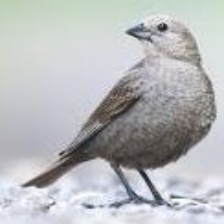
Species: BROWN HEADED COWBIRD
Scientific name: MOLOTHRUS ATER